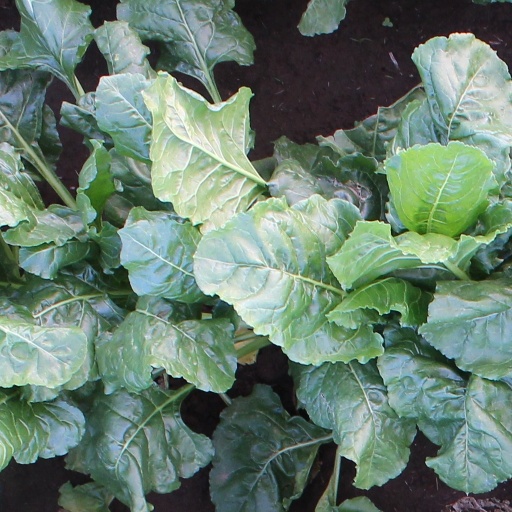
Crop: sugar beet